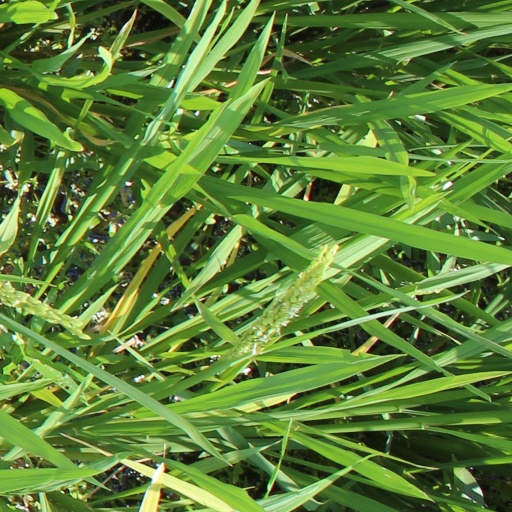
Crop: rice